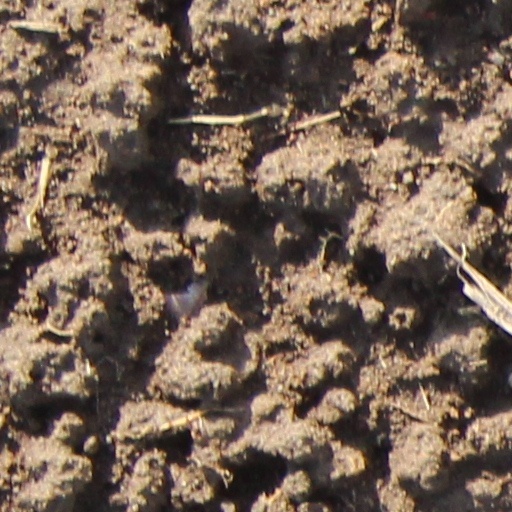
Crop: wheat